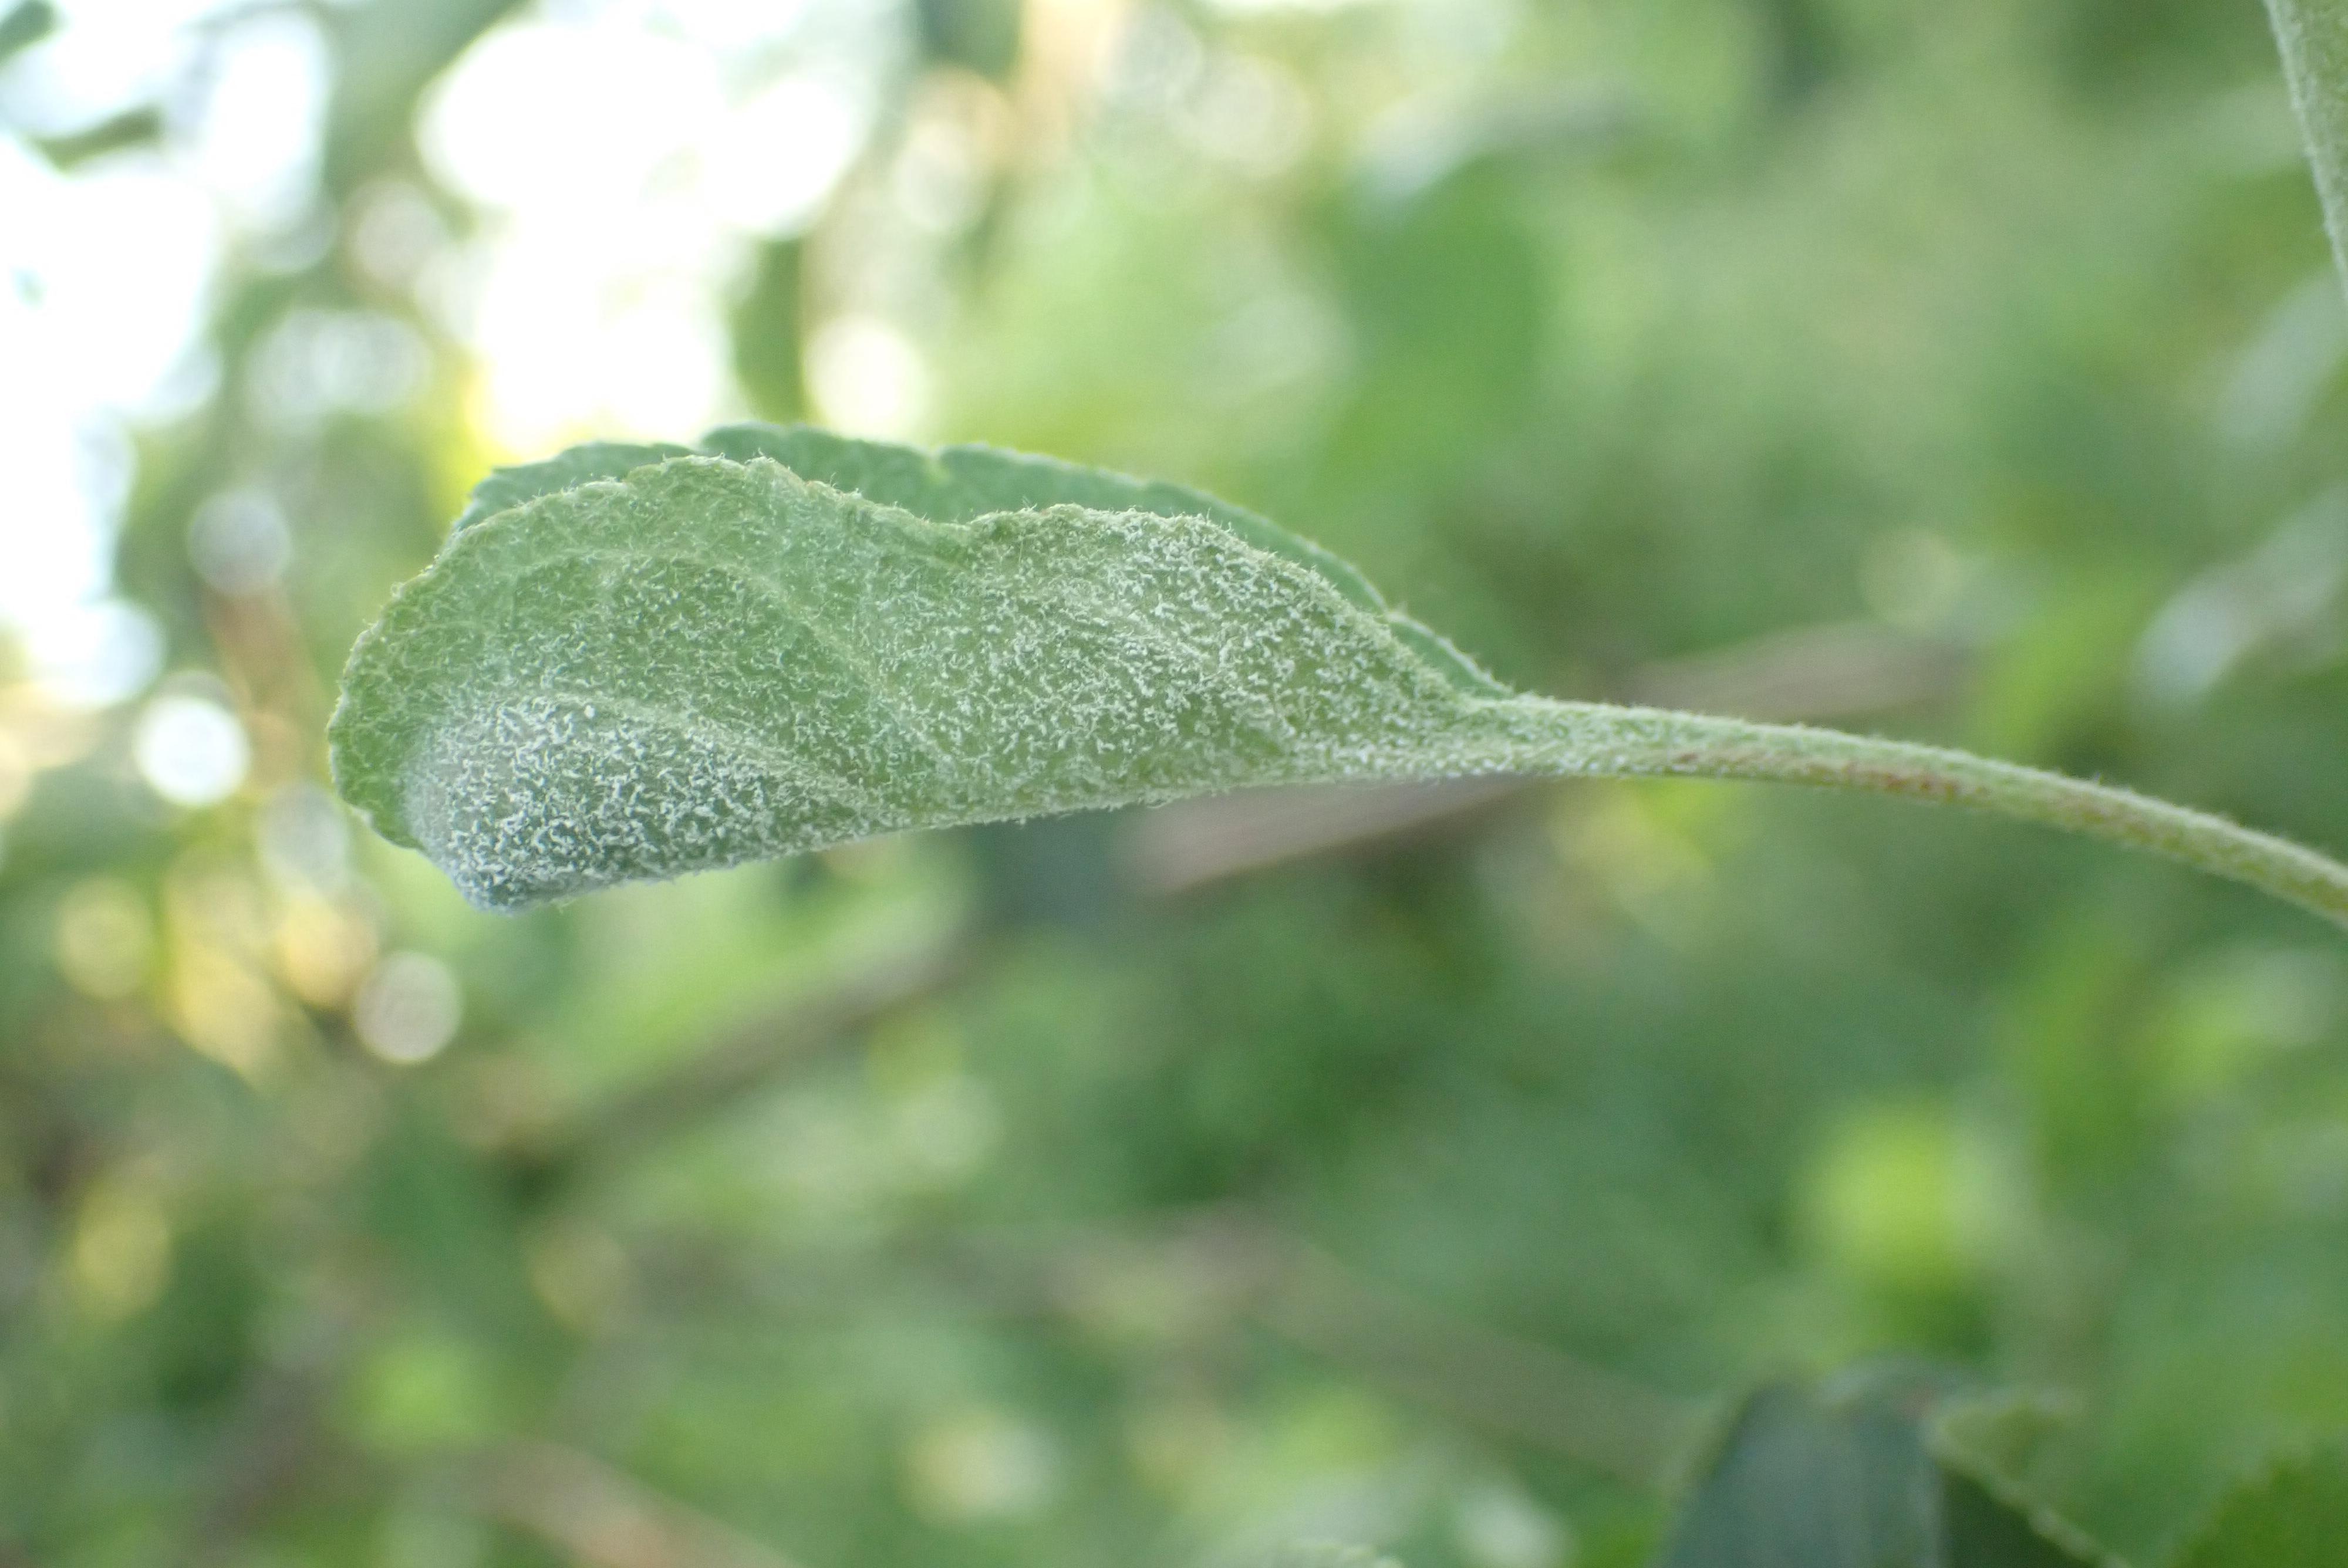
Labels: powdery_mildew